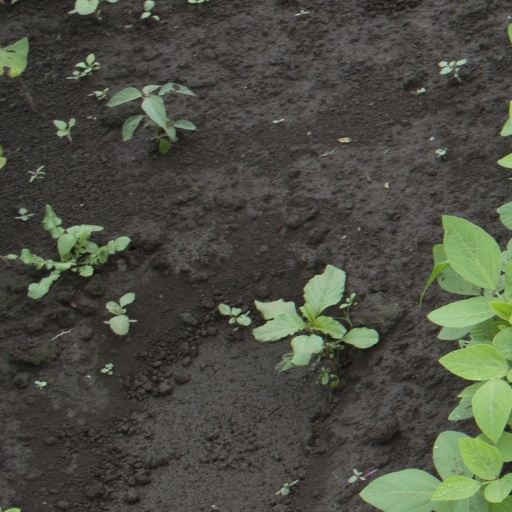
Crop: soybean